Street King Immortal

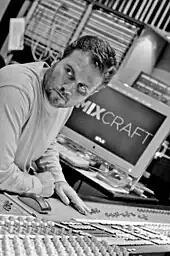
Steve Baughman, music producer, engineer and mixer, assumed mixing duties on the album, as he has with past 50 Cent albums.

"Street King Immortal" was set to be 50 Cent's final release on his then-current contract at Interscope Records, originally signed when he joined the label in 2002, as the contract requires him to release five albums with the label. However, there have been tensions between 50 Cent and the label throughout the album's recording process. The first reports of disagreement between the label and 50 Cent emerged on June 16, 2011, when 50 Cent released a series of messages through his account on Twitter: he explained that Interscope Records were disputing with him over the album's recording process, and claimed he would delay the album's release until the dispute was resolved. He also stated that the album would not be released during 2011.